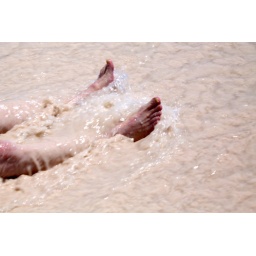
Carl's feet in sand and water